Daz Cameron

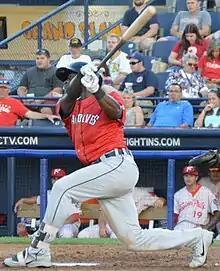
Cameron with the Erie SeaWolves in 2018

Dazmon Jaroid Cameron (born January 15, 1997) is an American professional baseball outfielder in the Milwaukee Brewers organization. He has previously played in Major League Baseball (MLB) for the Detroit Tigers and Oakland Athletics.